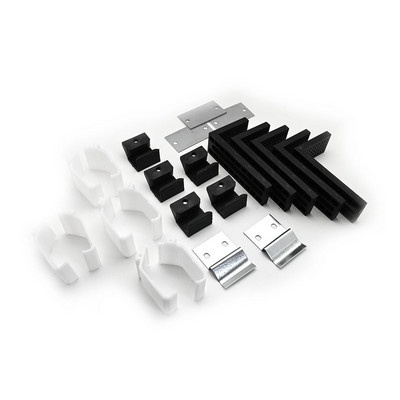
KIT MONTAGGIO PANNELLI VASCHE
Brand: GLADH
Kit montaggio pannelli vasche Dianhydro by Glass (1 frt + 1 lat).
Category: Hardware > Plumbing > Plumbing Fixture Hardware & Parts > Shower Parts > Shower Walls & Surrounds